True Believer (film)

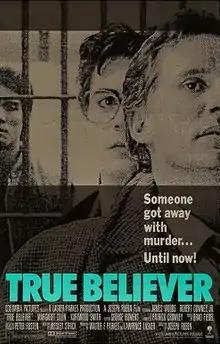
Theatrical release poster

True Believer (also released as Fighting Justice) is a 1989 American courtroom drama directed by Joseph Ruben, written by Wesley Strick, and starring James Woods, Robert Downey Jr., Yuji Okumoto, Margaret Colin, and Kurtwood Smith.